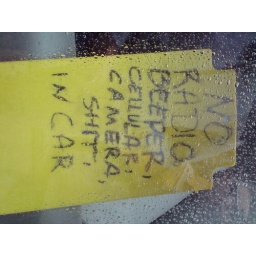
We saw this sign in a car on our walk to Central Park.